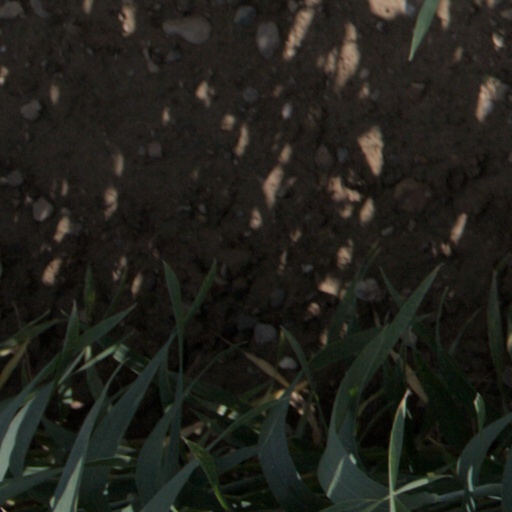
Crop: wheat